Tropical Storm Eliakim

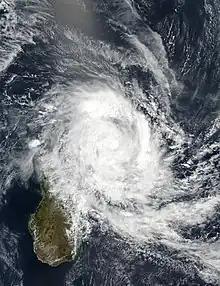
Eliakim at peak intensity on 16 March

Severe Tropical Storm Eliakim was a tropical cyclone that affected Madagascar and killed 21 people in 2018. The seventh tropical depression, sixth tropical storm of the 2017–18 South-West Indian Ocean cyclone season, and fourth tropical cyclone in 2018 to impact Madagascar, Eliakim was first noted as an area of atmospheric convection south-southwest of Diego Garcia on 9 March. Developmental conditions were favorable in its vicinity, and on 14 March, both the Joint Typhoon Warning Center (JTWC) and Météo-France La Réunion (MFR) began issuing warnings on the system, with MFR designating it as "Tropical Disturbance 7" and the JTWC giving it the designation "14S". On the next day, MFR upgraded the system to a moderate tropical storm, assigning it the name "Eliakim". Eliakim further intensified into a severe tropical storm on 15 March, with the JTWC upgrading it to a Category 1-equivalent cyclone on the Saffir–Simpson scale on 16 March. Eliakim made landfall on Masoala at 07:00 UTC, after which MFR estimated maximum 10-minute sustained winds of within the system. Eliakim weakened into a moderate tropical storm before abruptly turning southwards and re-emerging over water on 17 March. Despite unfavorable conditions, Eliakim re-intensified into a severe tropical storm on 19 March before being downgraded back into a moderate tropical storm 6 hours later. Eliakim transitioned into a post-tropical cyclone on 20 March as it moved away from Madagascar, with the MFR last tracking the system on 22 March.